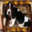
Label: dog